Bruce Lee: A Warrior's Journey

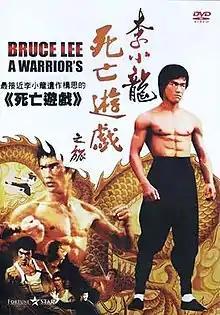
Hong Kong DVD cover

Bruce Lee: A Warrior's Journey is a 2000 documentary film about the martial artist Bruce Lee and Jeet Kune Do. The documentary includes never-before-seen behind-the-scenes footage of Bruce Lee's life, as well as parts of the original footage of his incomplete film "Game of Death", which had been left out of the film.